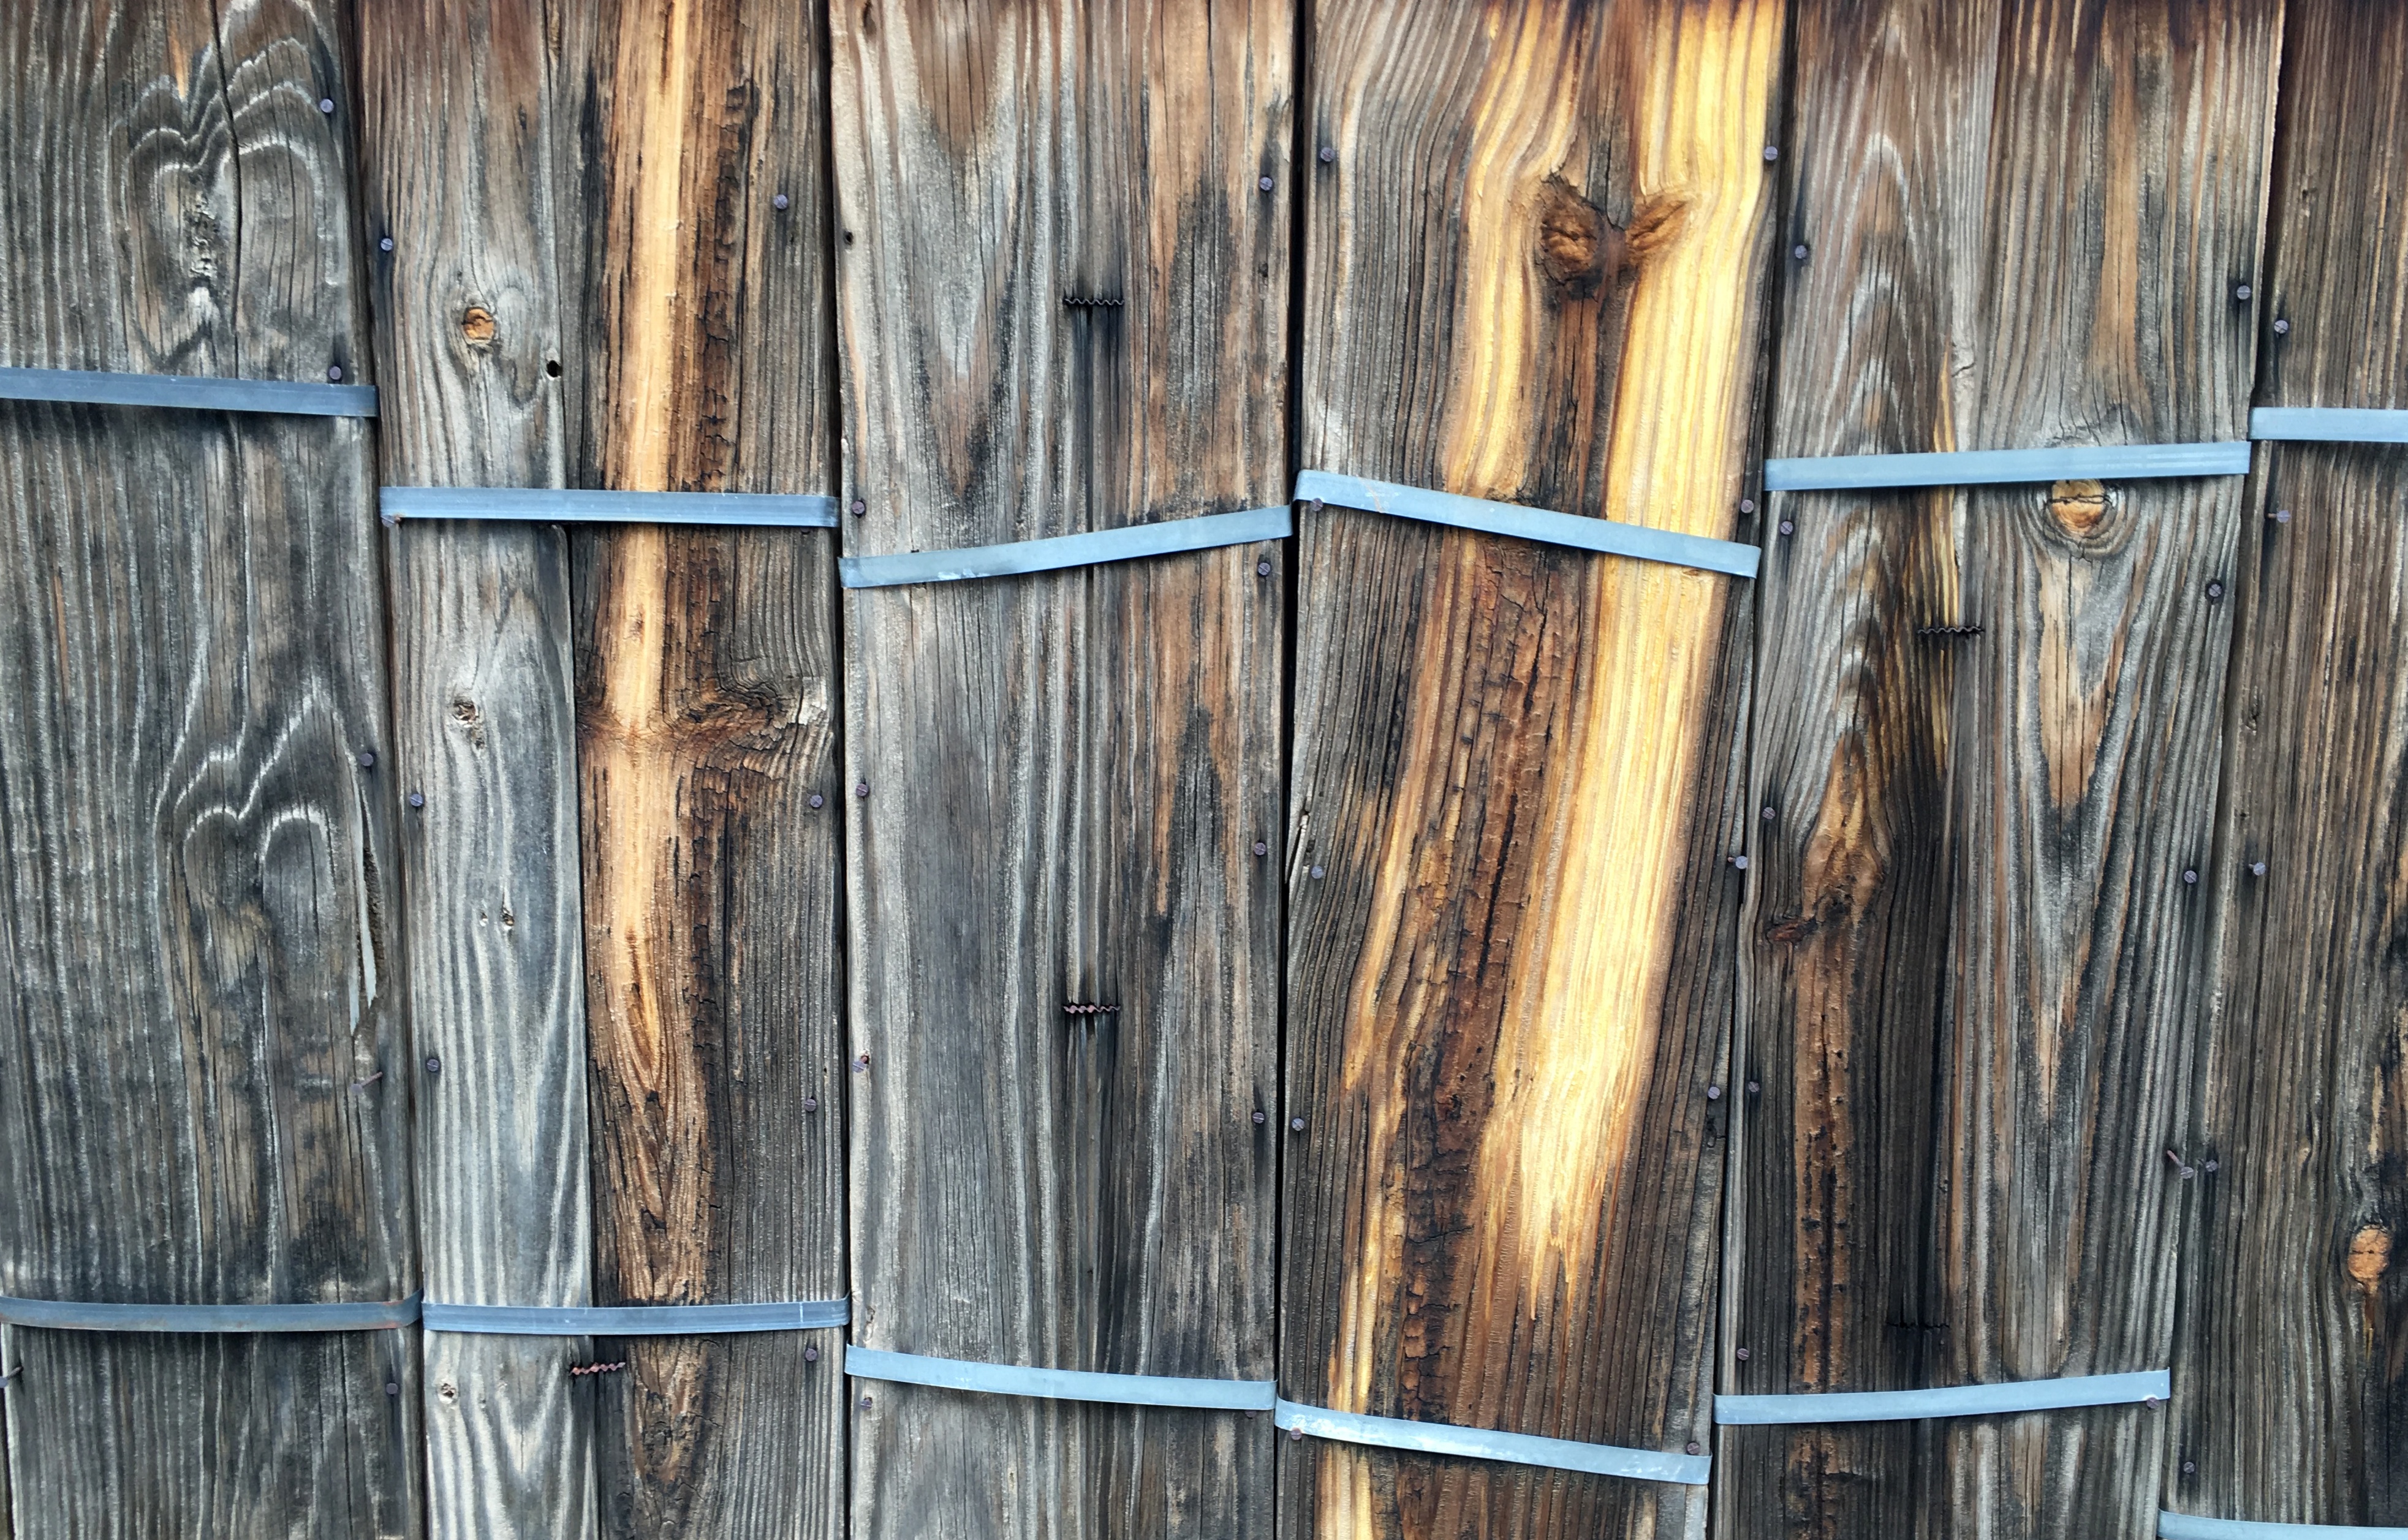
fence, wood, floor, wall, furniture, lumber, hardwood, flooring, man made object, outdoor structure, wood stain